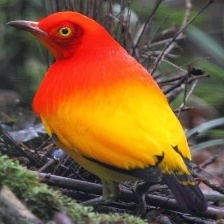
Species: FLAME BOWERBIRD
Scientific name: SERICULUS ARDENS